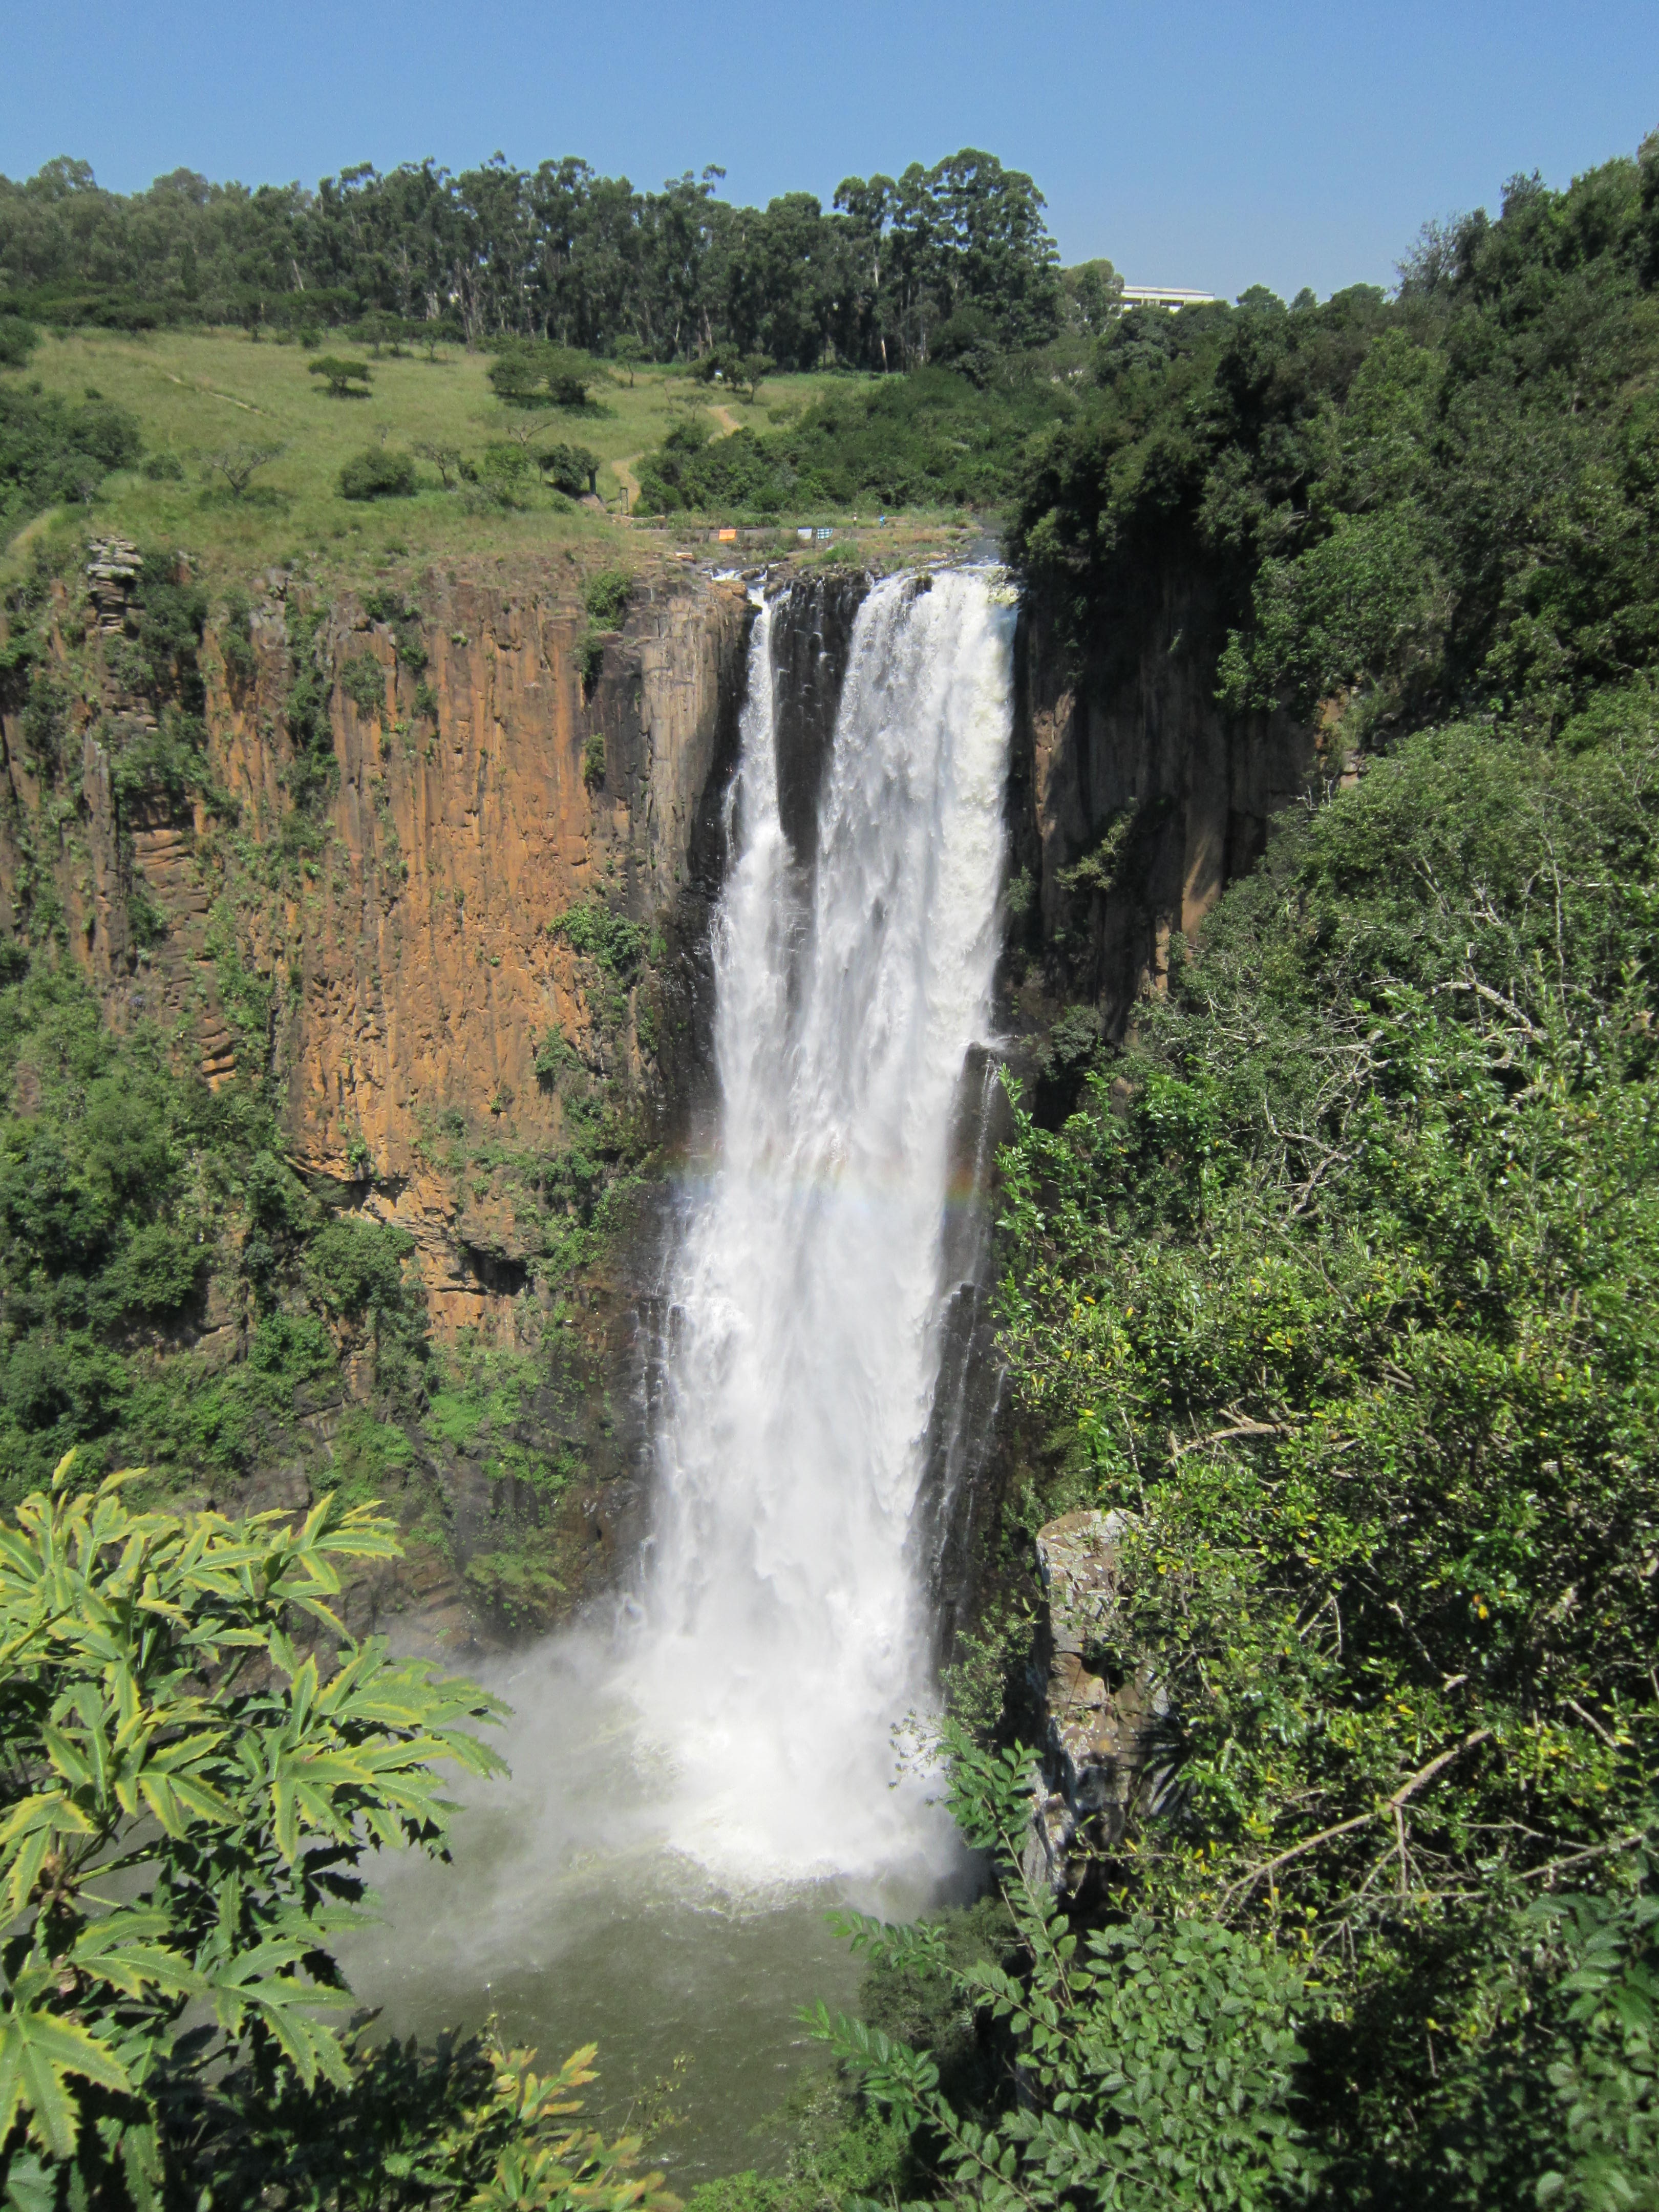
nature, waterfall, jungle, body of water, rainforest, ravine, wasserfall, water feature, watercourse, south africa, geological phenomenon